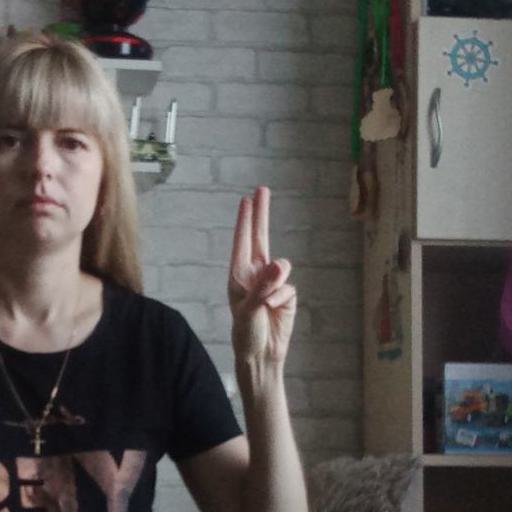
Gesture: two_up